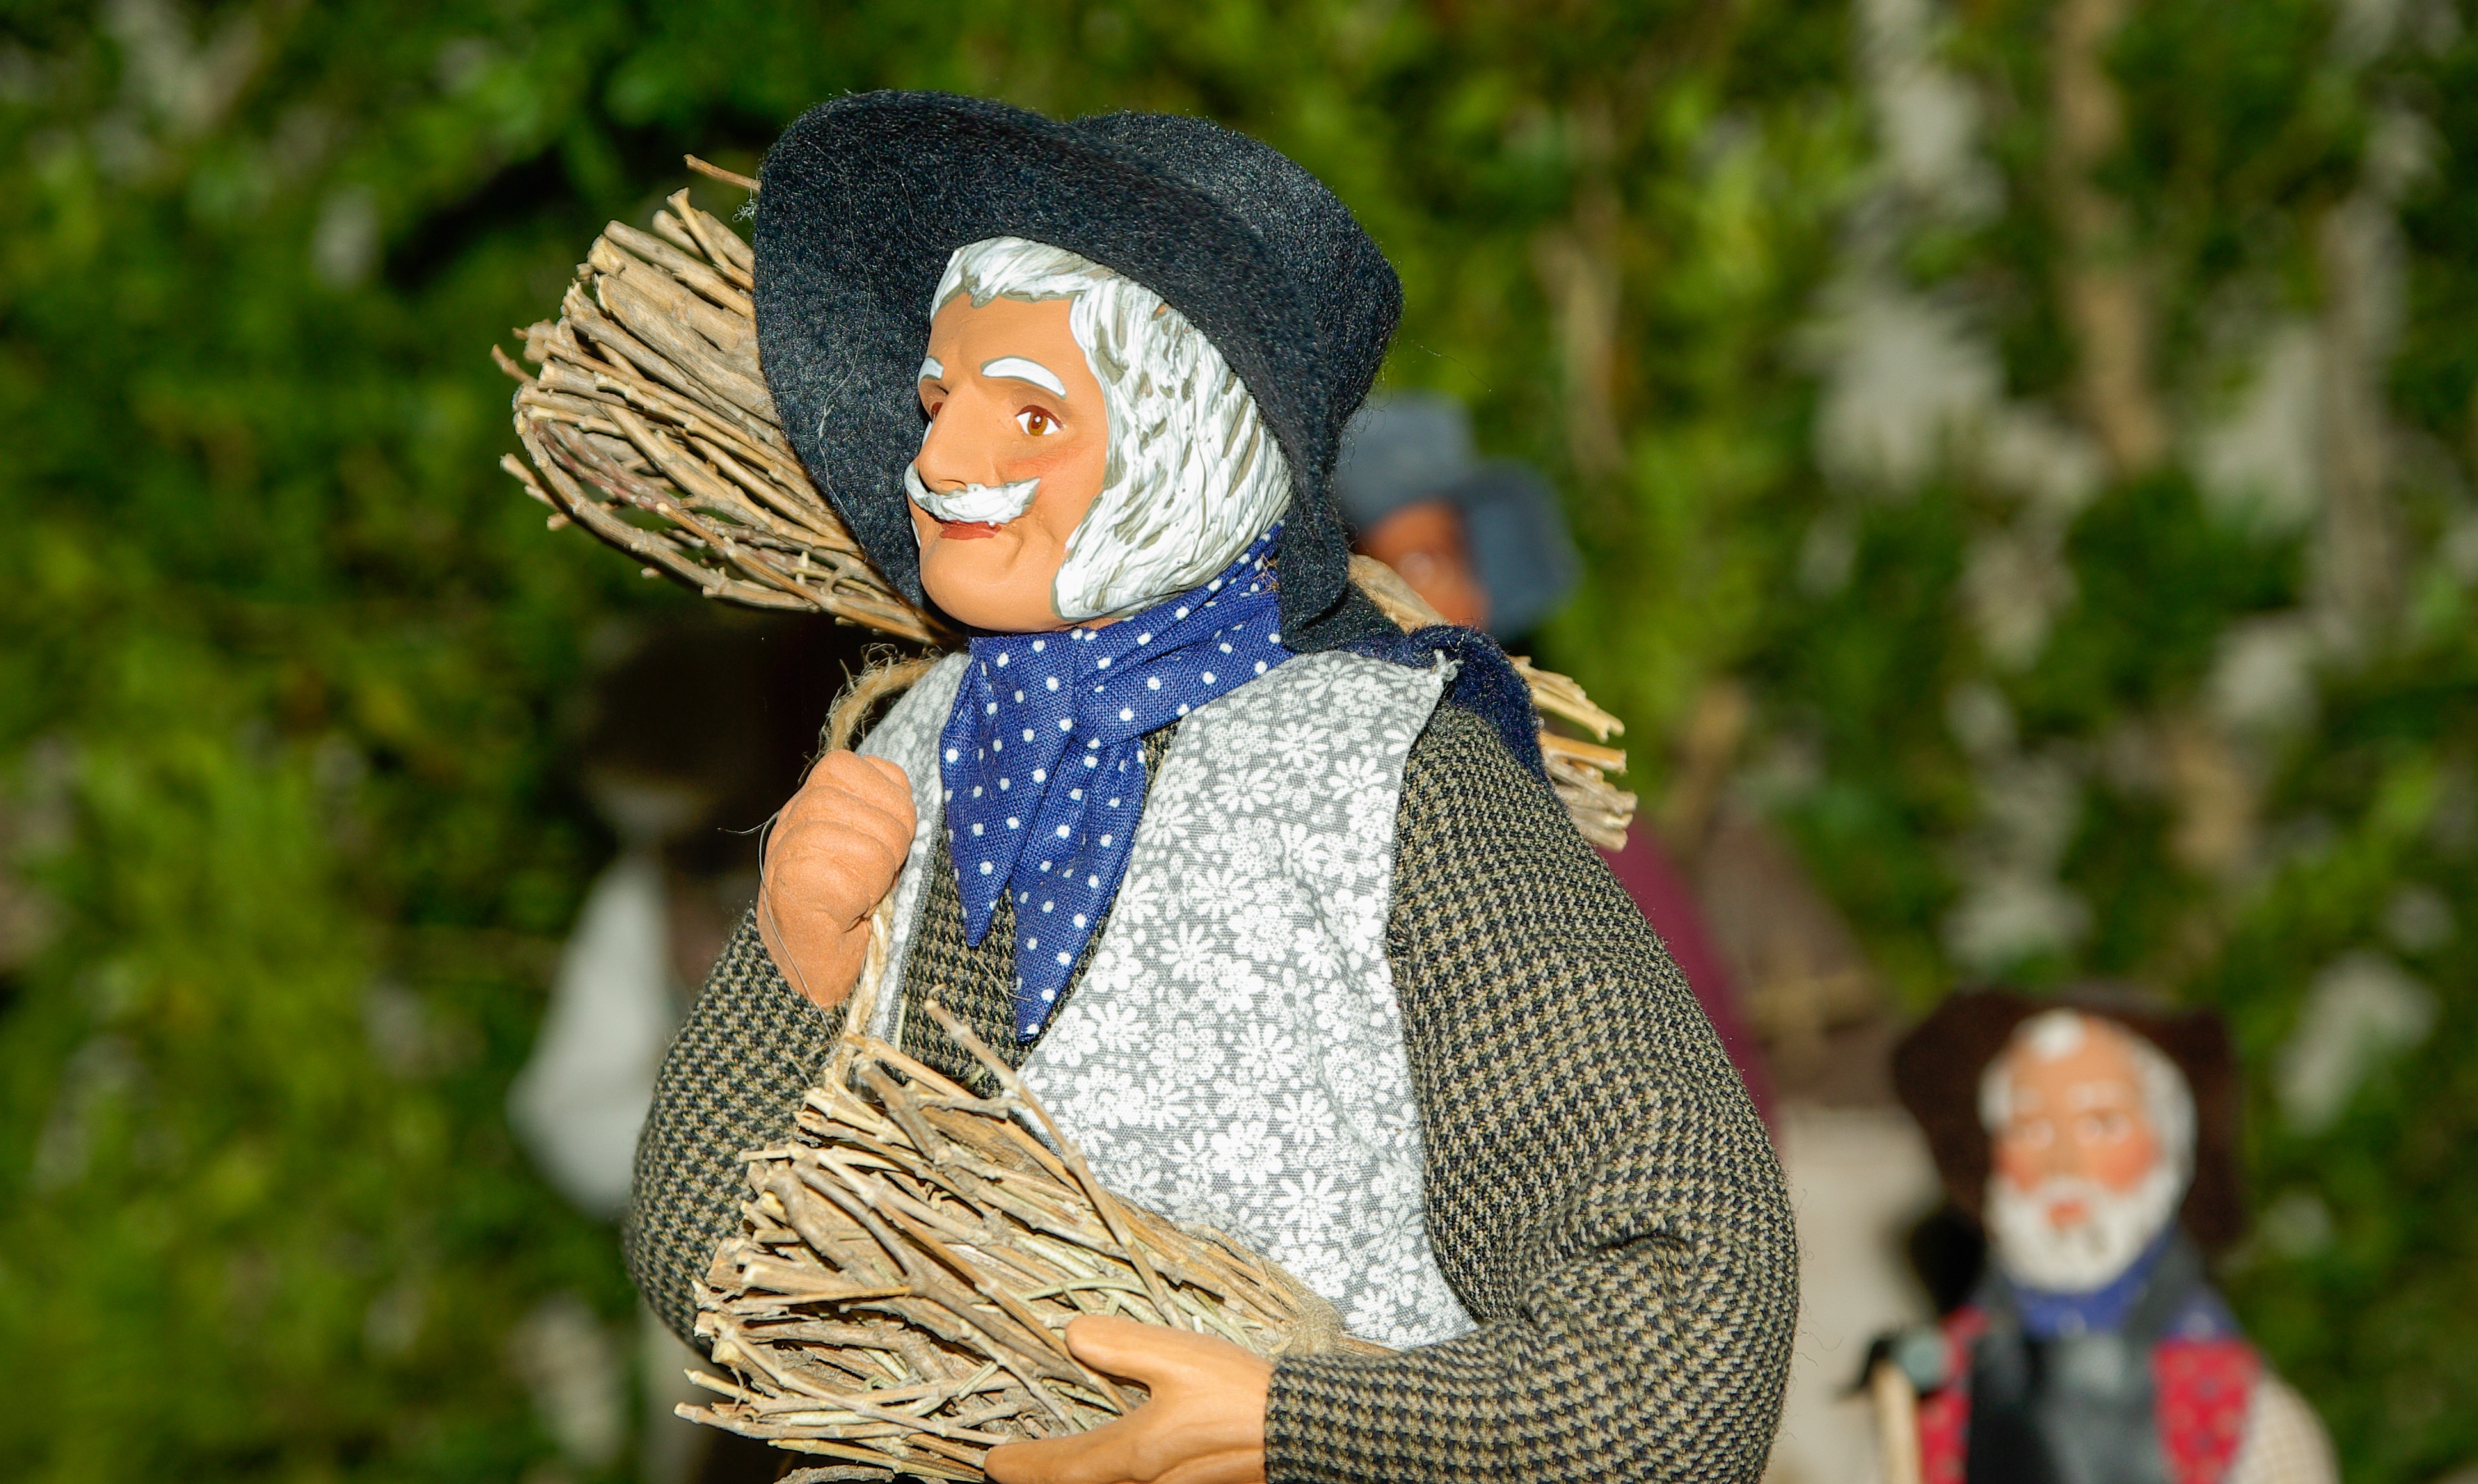
people, clothing, agriculture, christmas, toy, provence, clay, nursery, santon